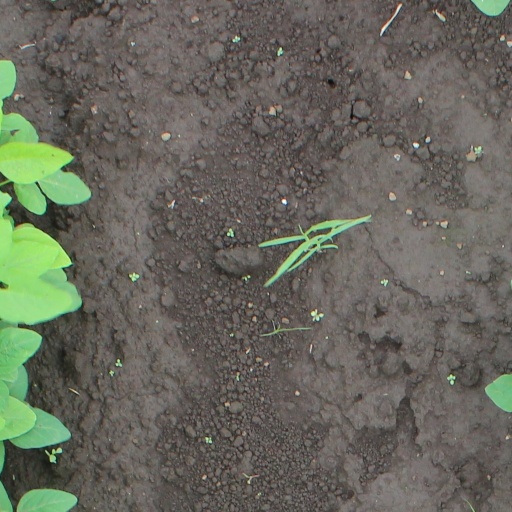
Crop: soybean